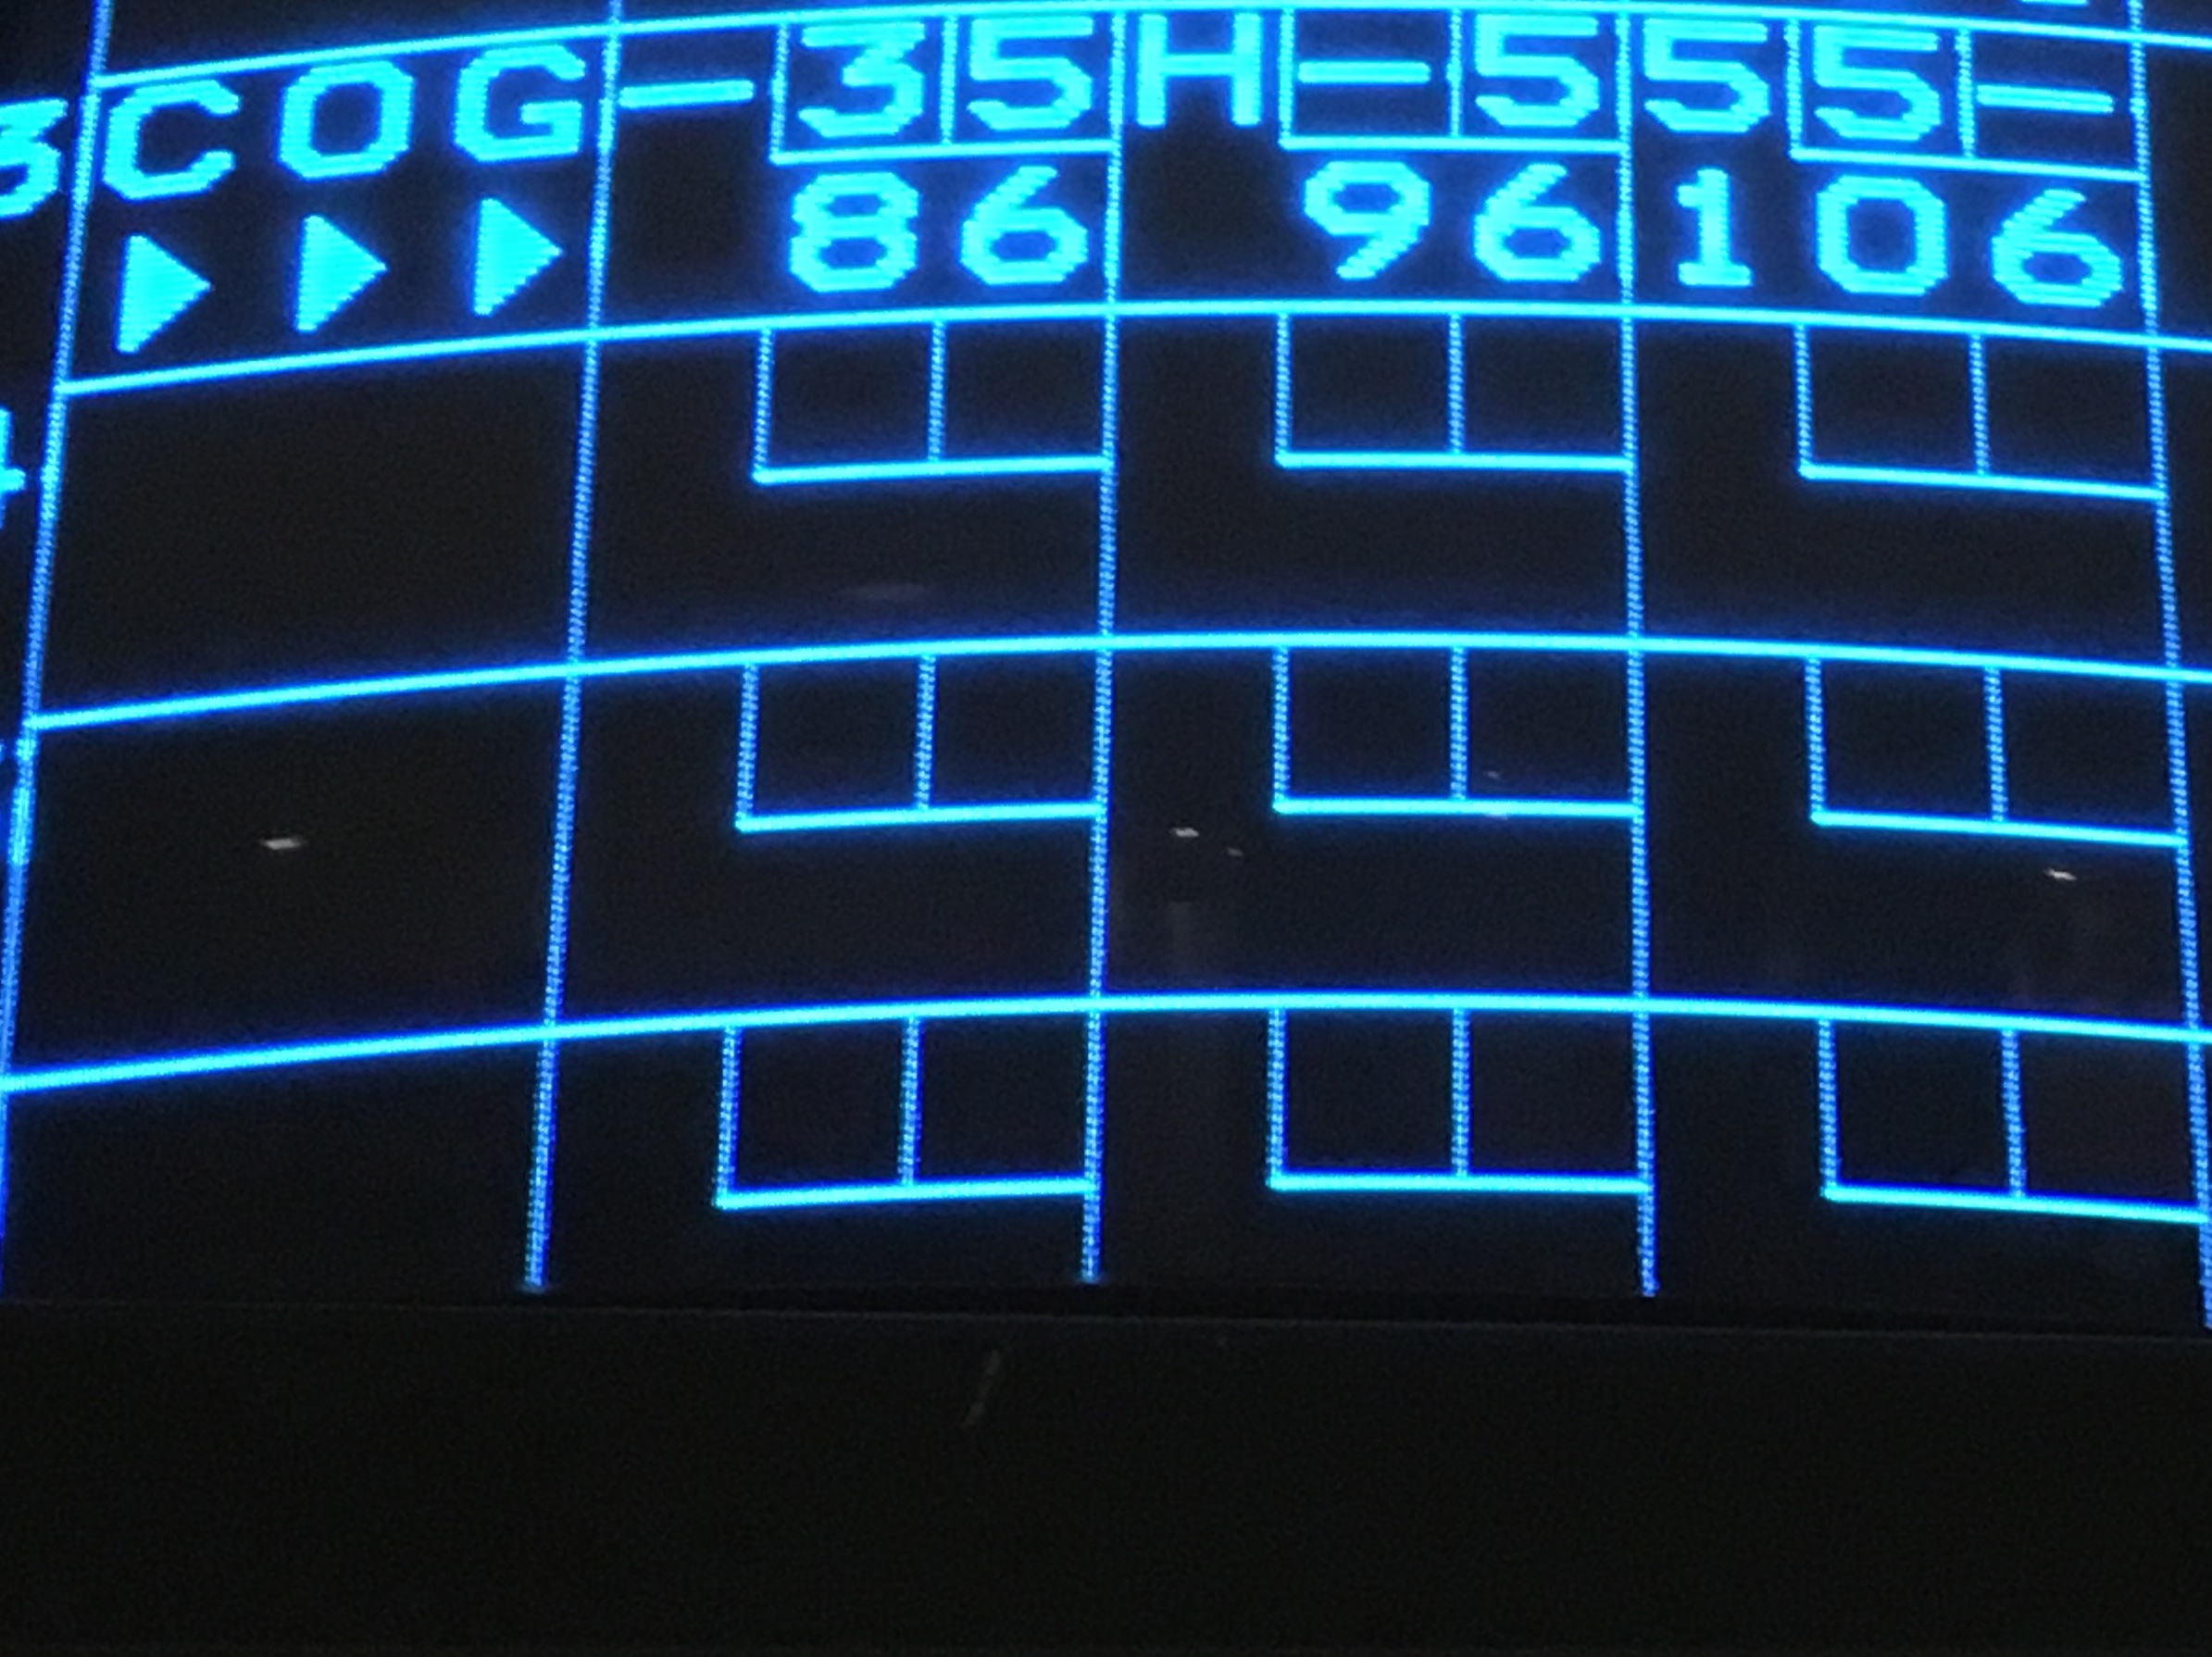
number, blue, signage, bowling, font, shape, scoreboard, display device, electronic signage, flat panel display